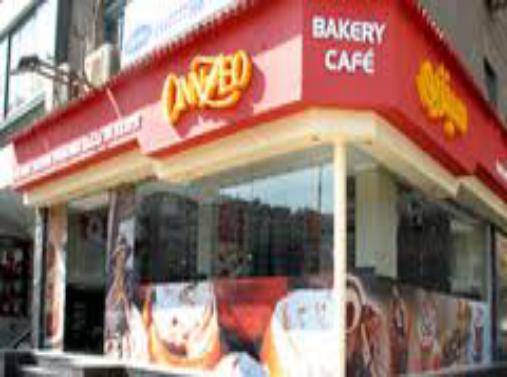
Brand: Cinnzeo
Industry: Food